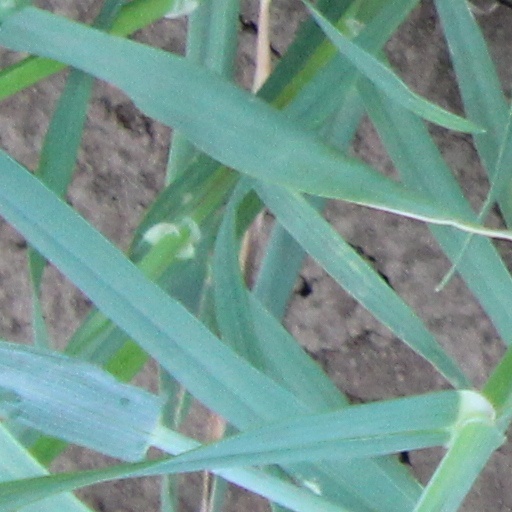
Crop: wheat